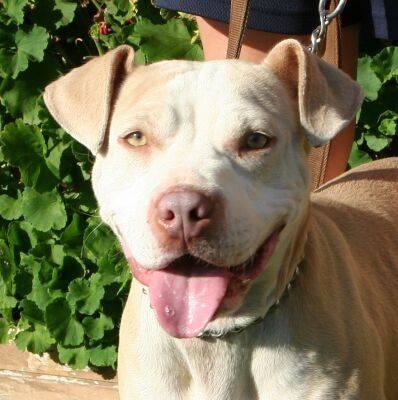
dog